Crocker Art Museum

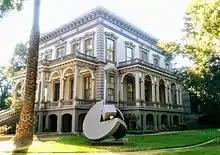
The Crocker family mansion, now part of the museum

The collection began with a gift of Korean ceramics by Judge E.B. and Margaret Crocker's daughter Jennie Crocker Fassett in the 1920s. The collection of Asian art is noted for its holdings of Chinese tomb furnishings and trade ceramics, and Japanese armor and tea ware. South and Southeast Asia are well represented through the William and Edith Cleary gift of more than 600 Indian and Persian miniature paintings and drawings, as well as Buddhist art from the region between Pakistan and Southeast Asia.